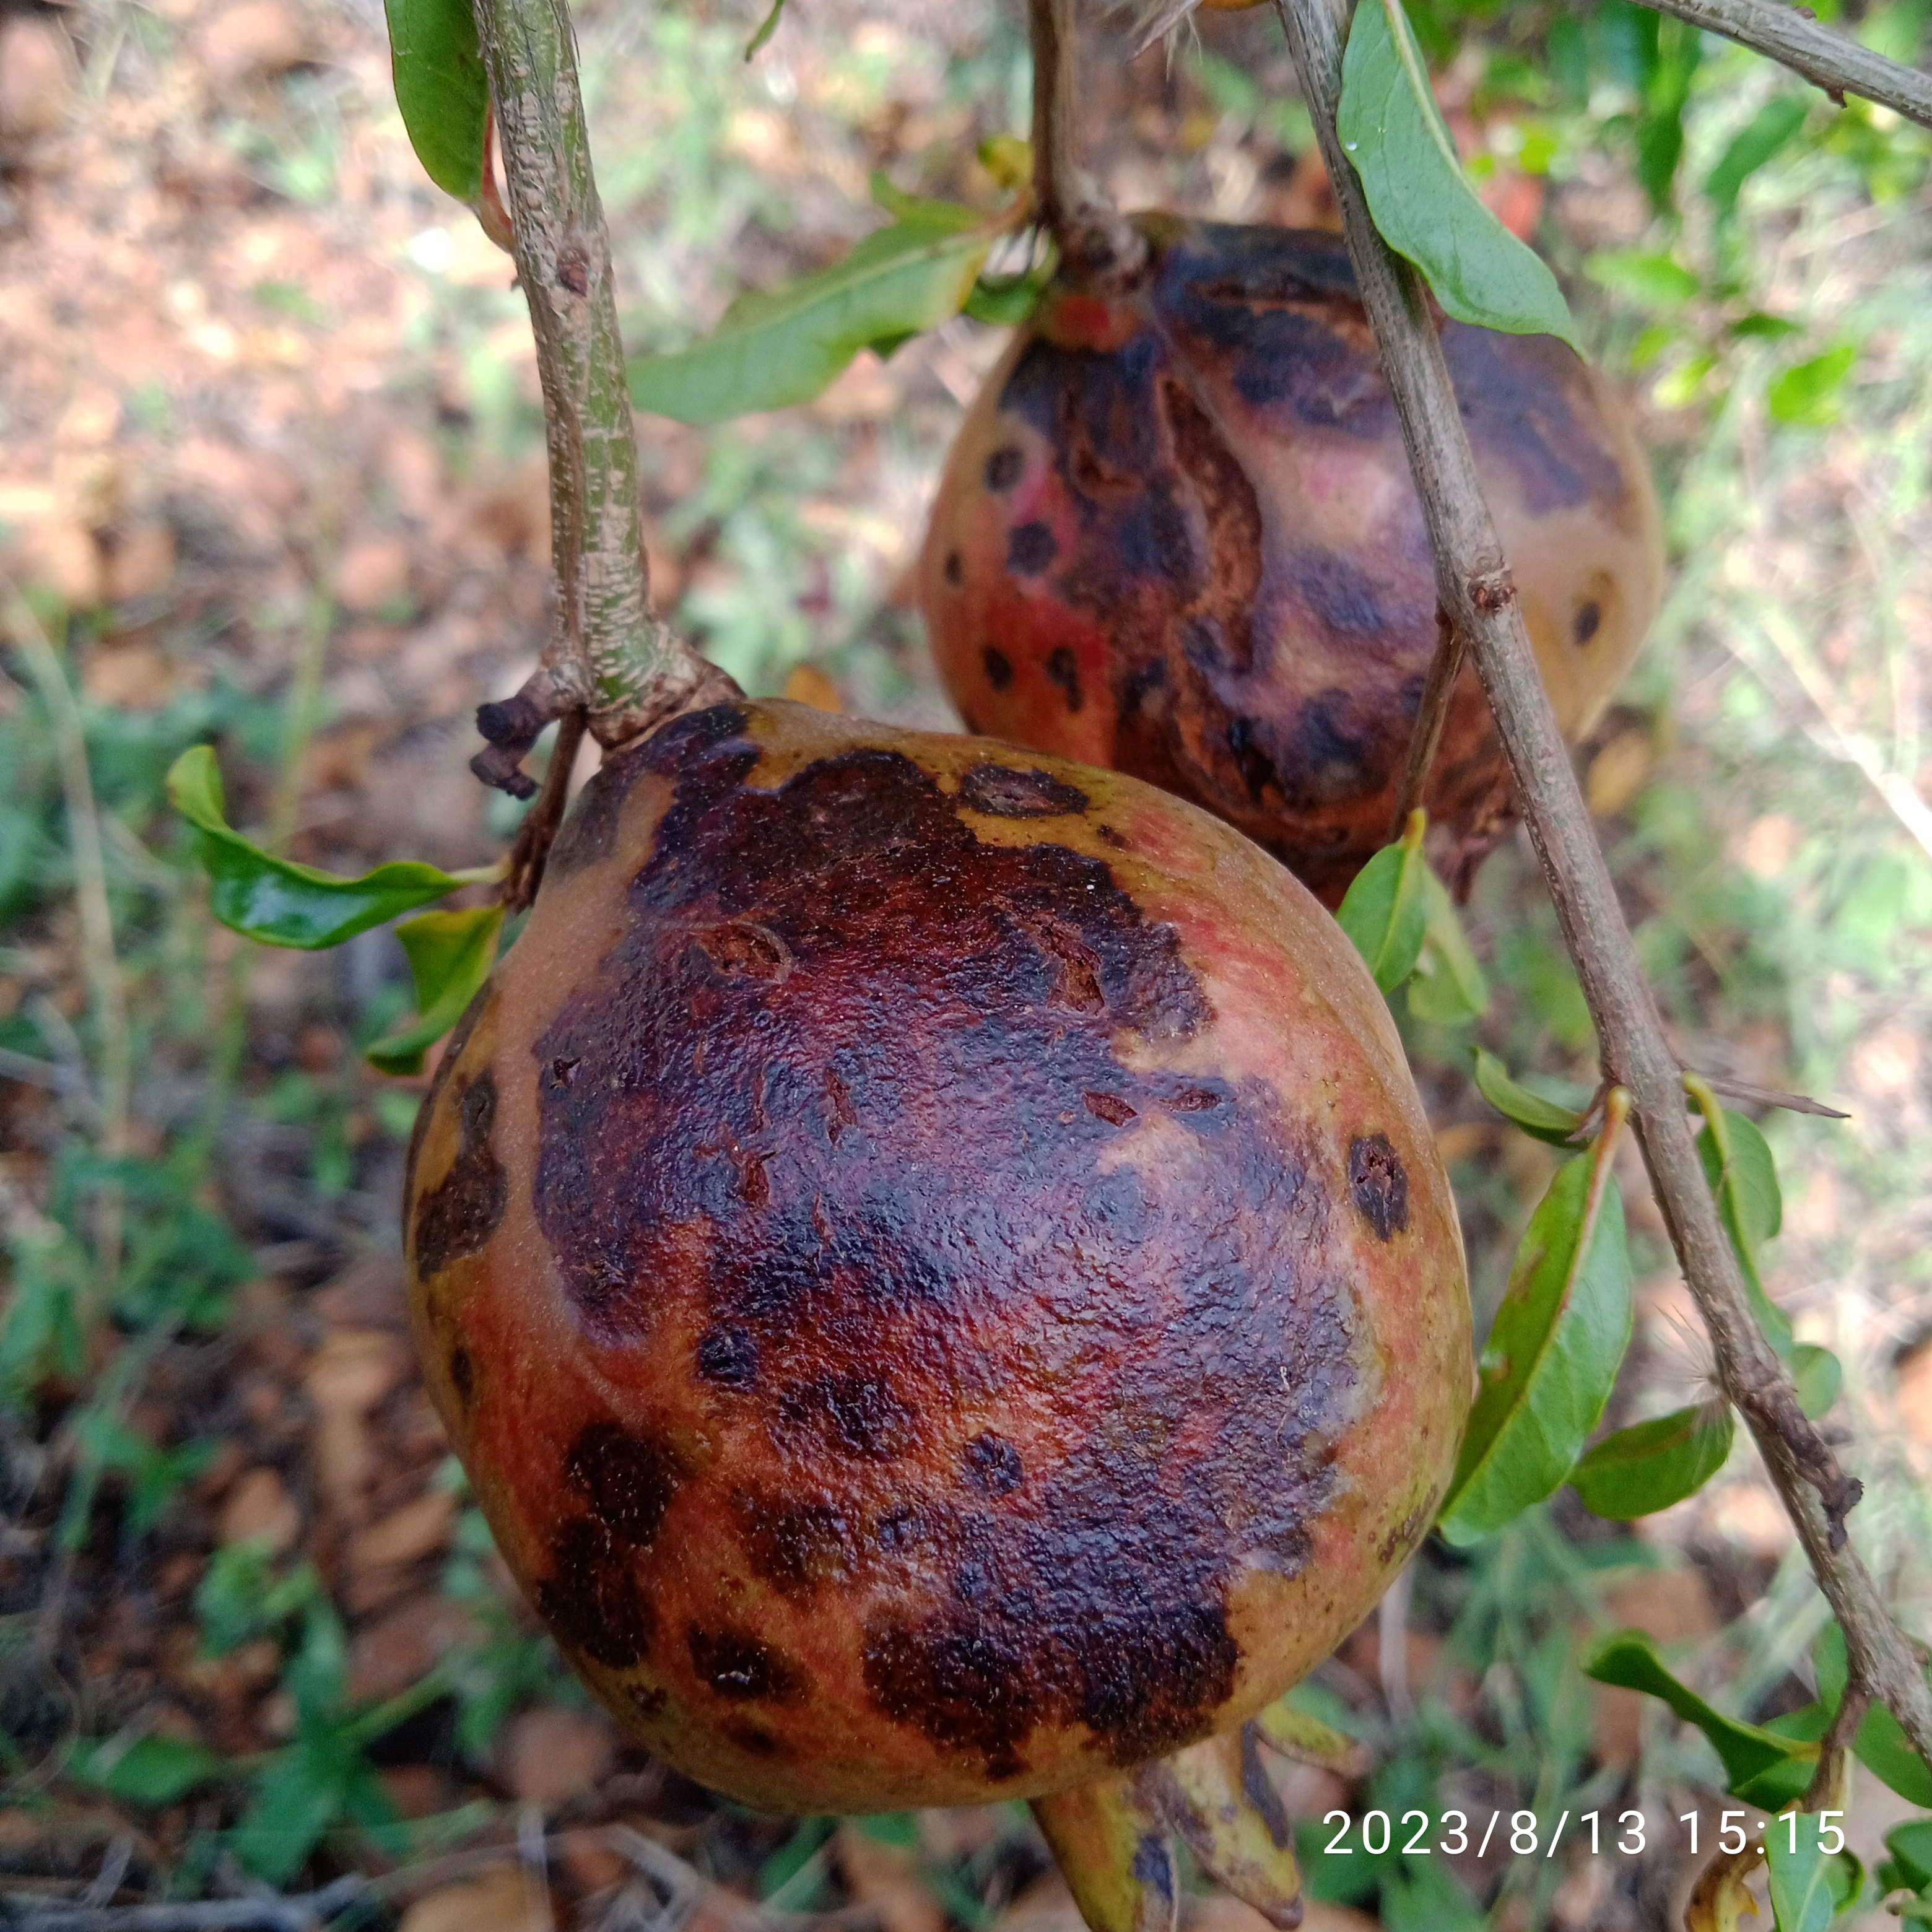
Label: Anthracnose